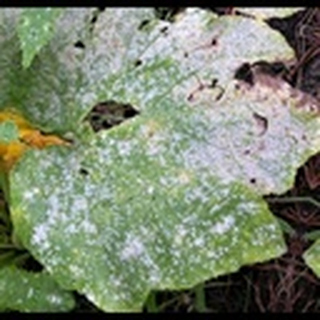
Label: cotton_powdery_mildew